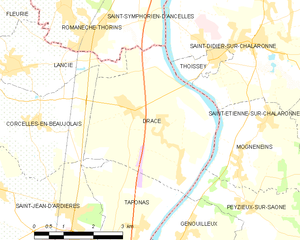
Carte des communes françaises
Dracé est une commune française, située dans le département du Rhône en région Auvergne-Rhône-Alpes.